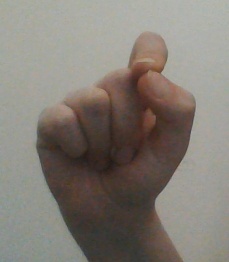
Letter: fa